Miracle on 42nd Street

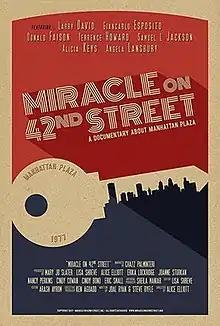
Film poster

Miracle on 42nd Street is a 2017 documentary film that delves into the history and impact of the Manhattan Plaza apartment complex in the Hell's Kitchen neighborhood in New York City. The documentary is narrated by Chazz Palminteri and features interviews with people involved with the development of the project as well as previous tenants such as Alicia Keys, Terrence Howard, Donald Faison, Larry David, Samuel L. Jackson (who worked at Manhattan Plaza as a doorman), and many others. It is directed by Alice Elliott, an Academy Award-nominated filmmaker. Mary Jo Slater, the producer, and Lisa Shreve, the consulting editor, are both previous tenants of the building. The film opened in November 2017 at the Doc NYC film festival.